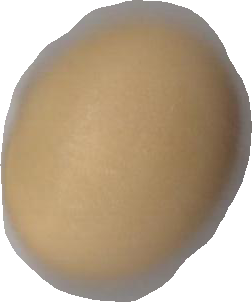
Variety: Dega